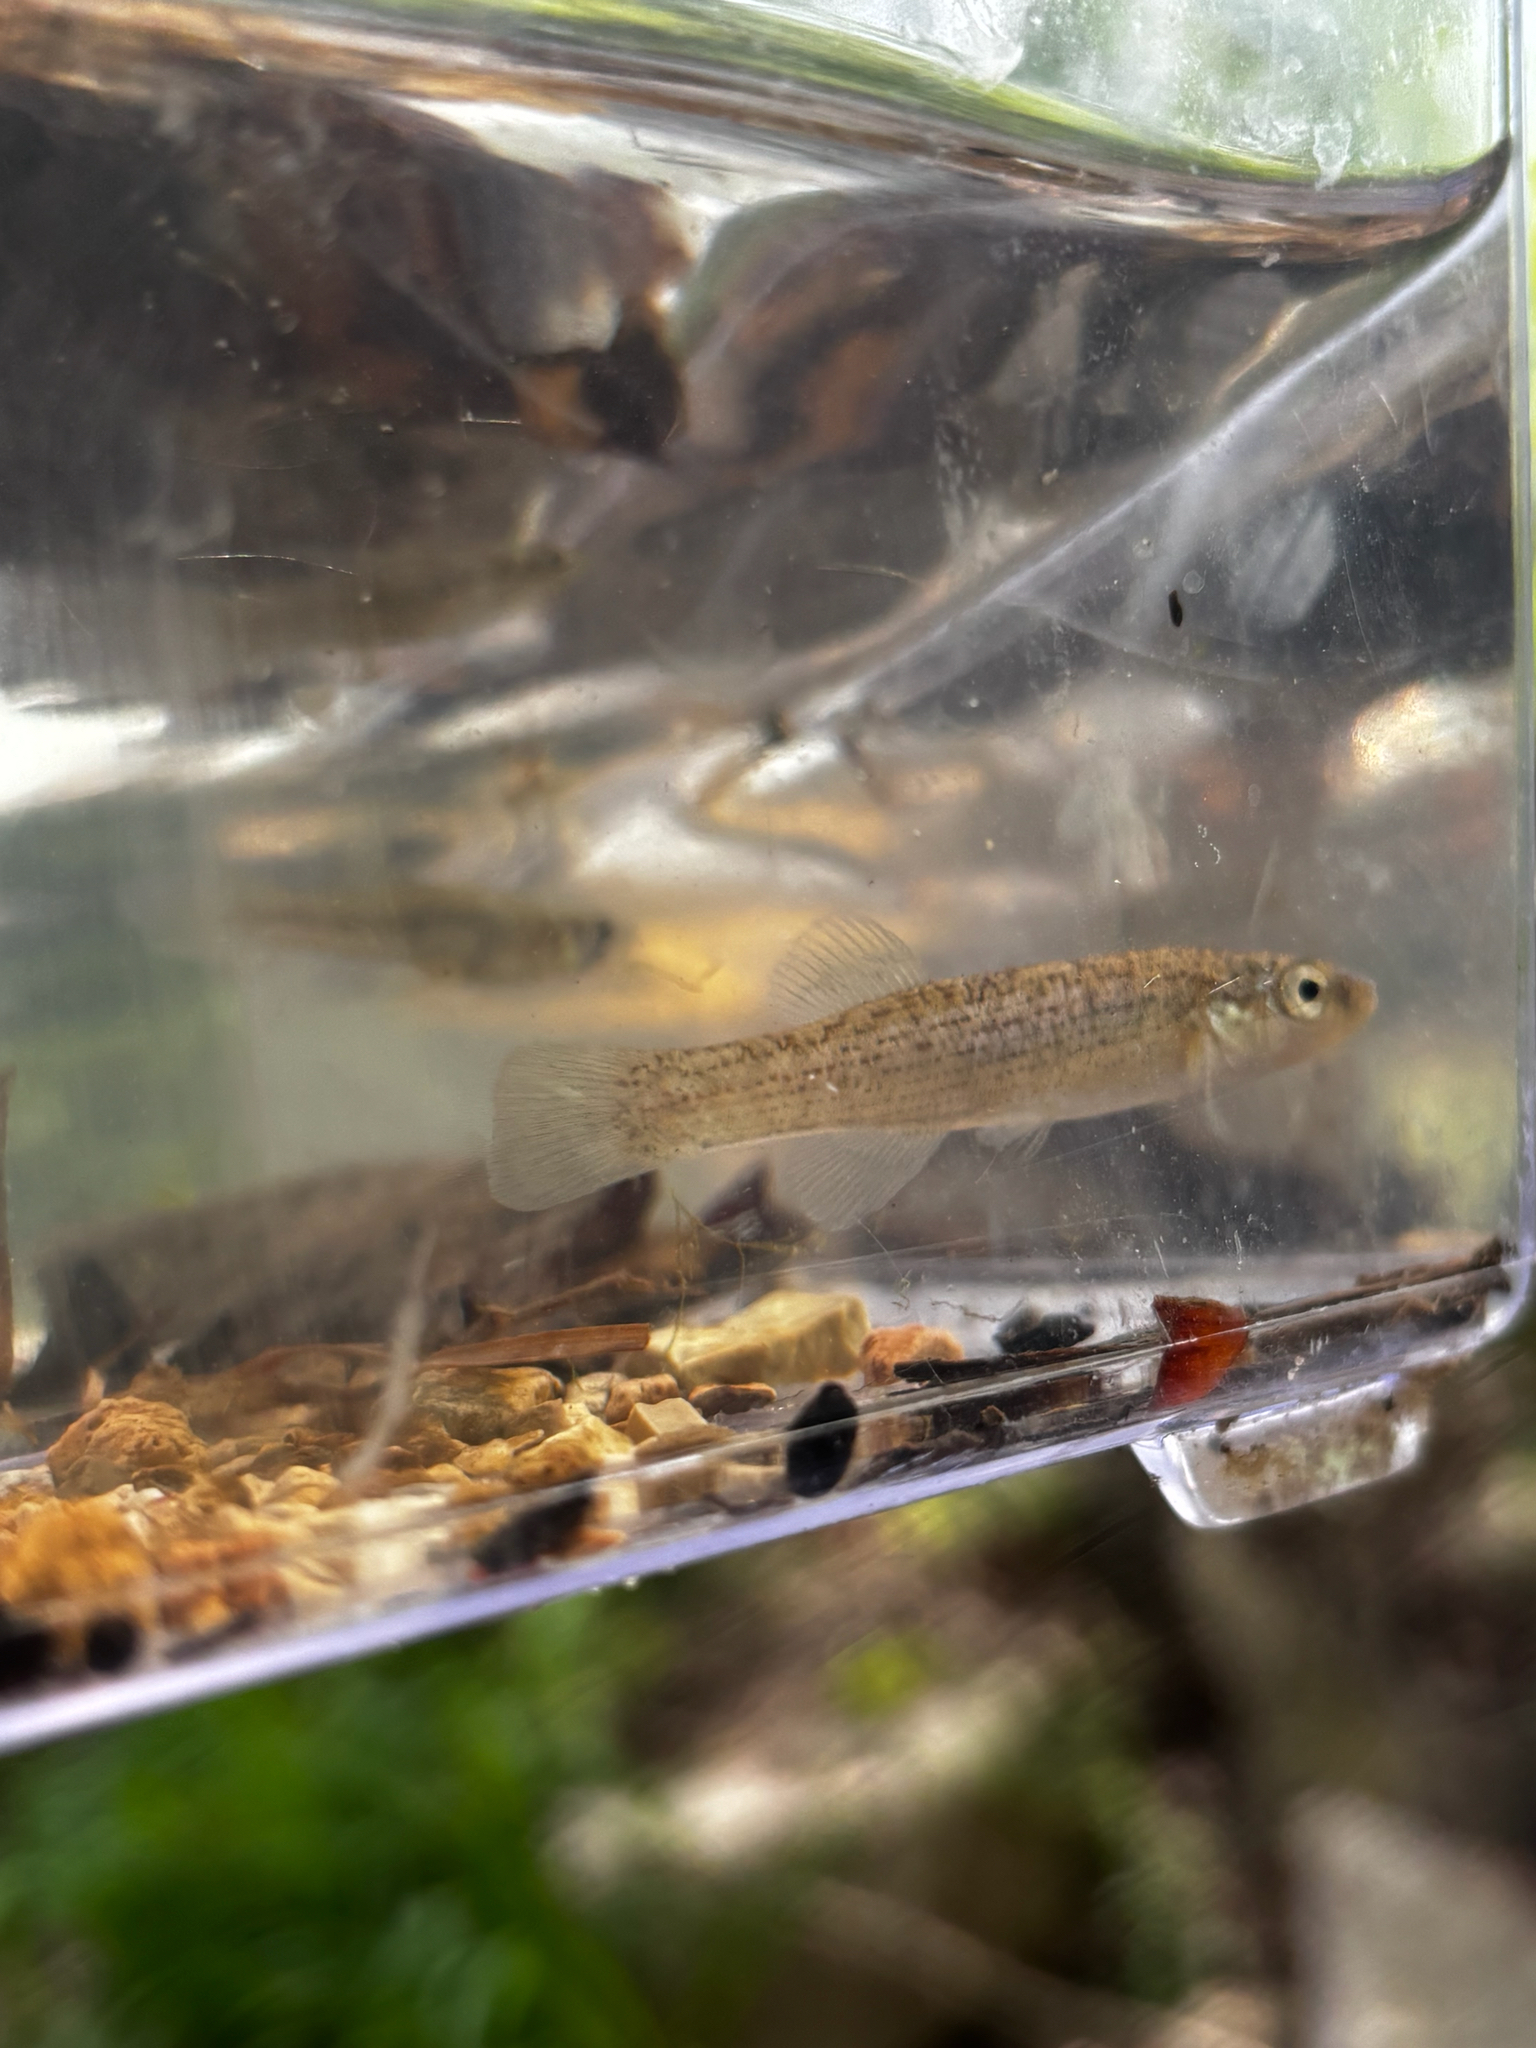
fish (species not among the labelled classes)